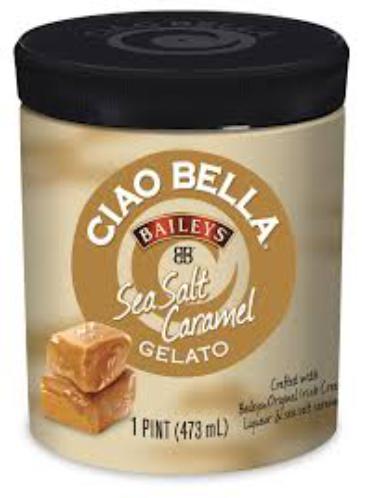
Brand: Ciao Bella Gelato Company
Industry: Food